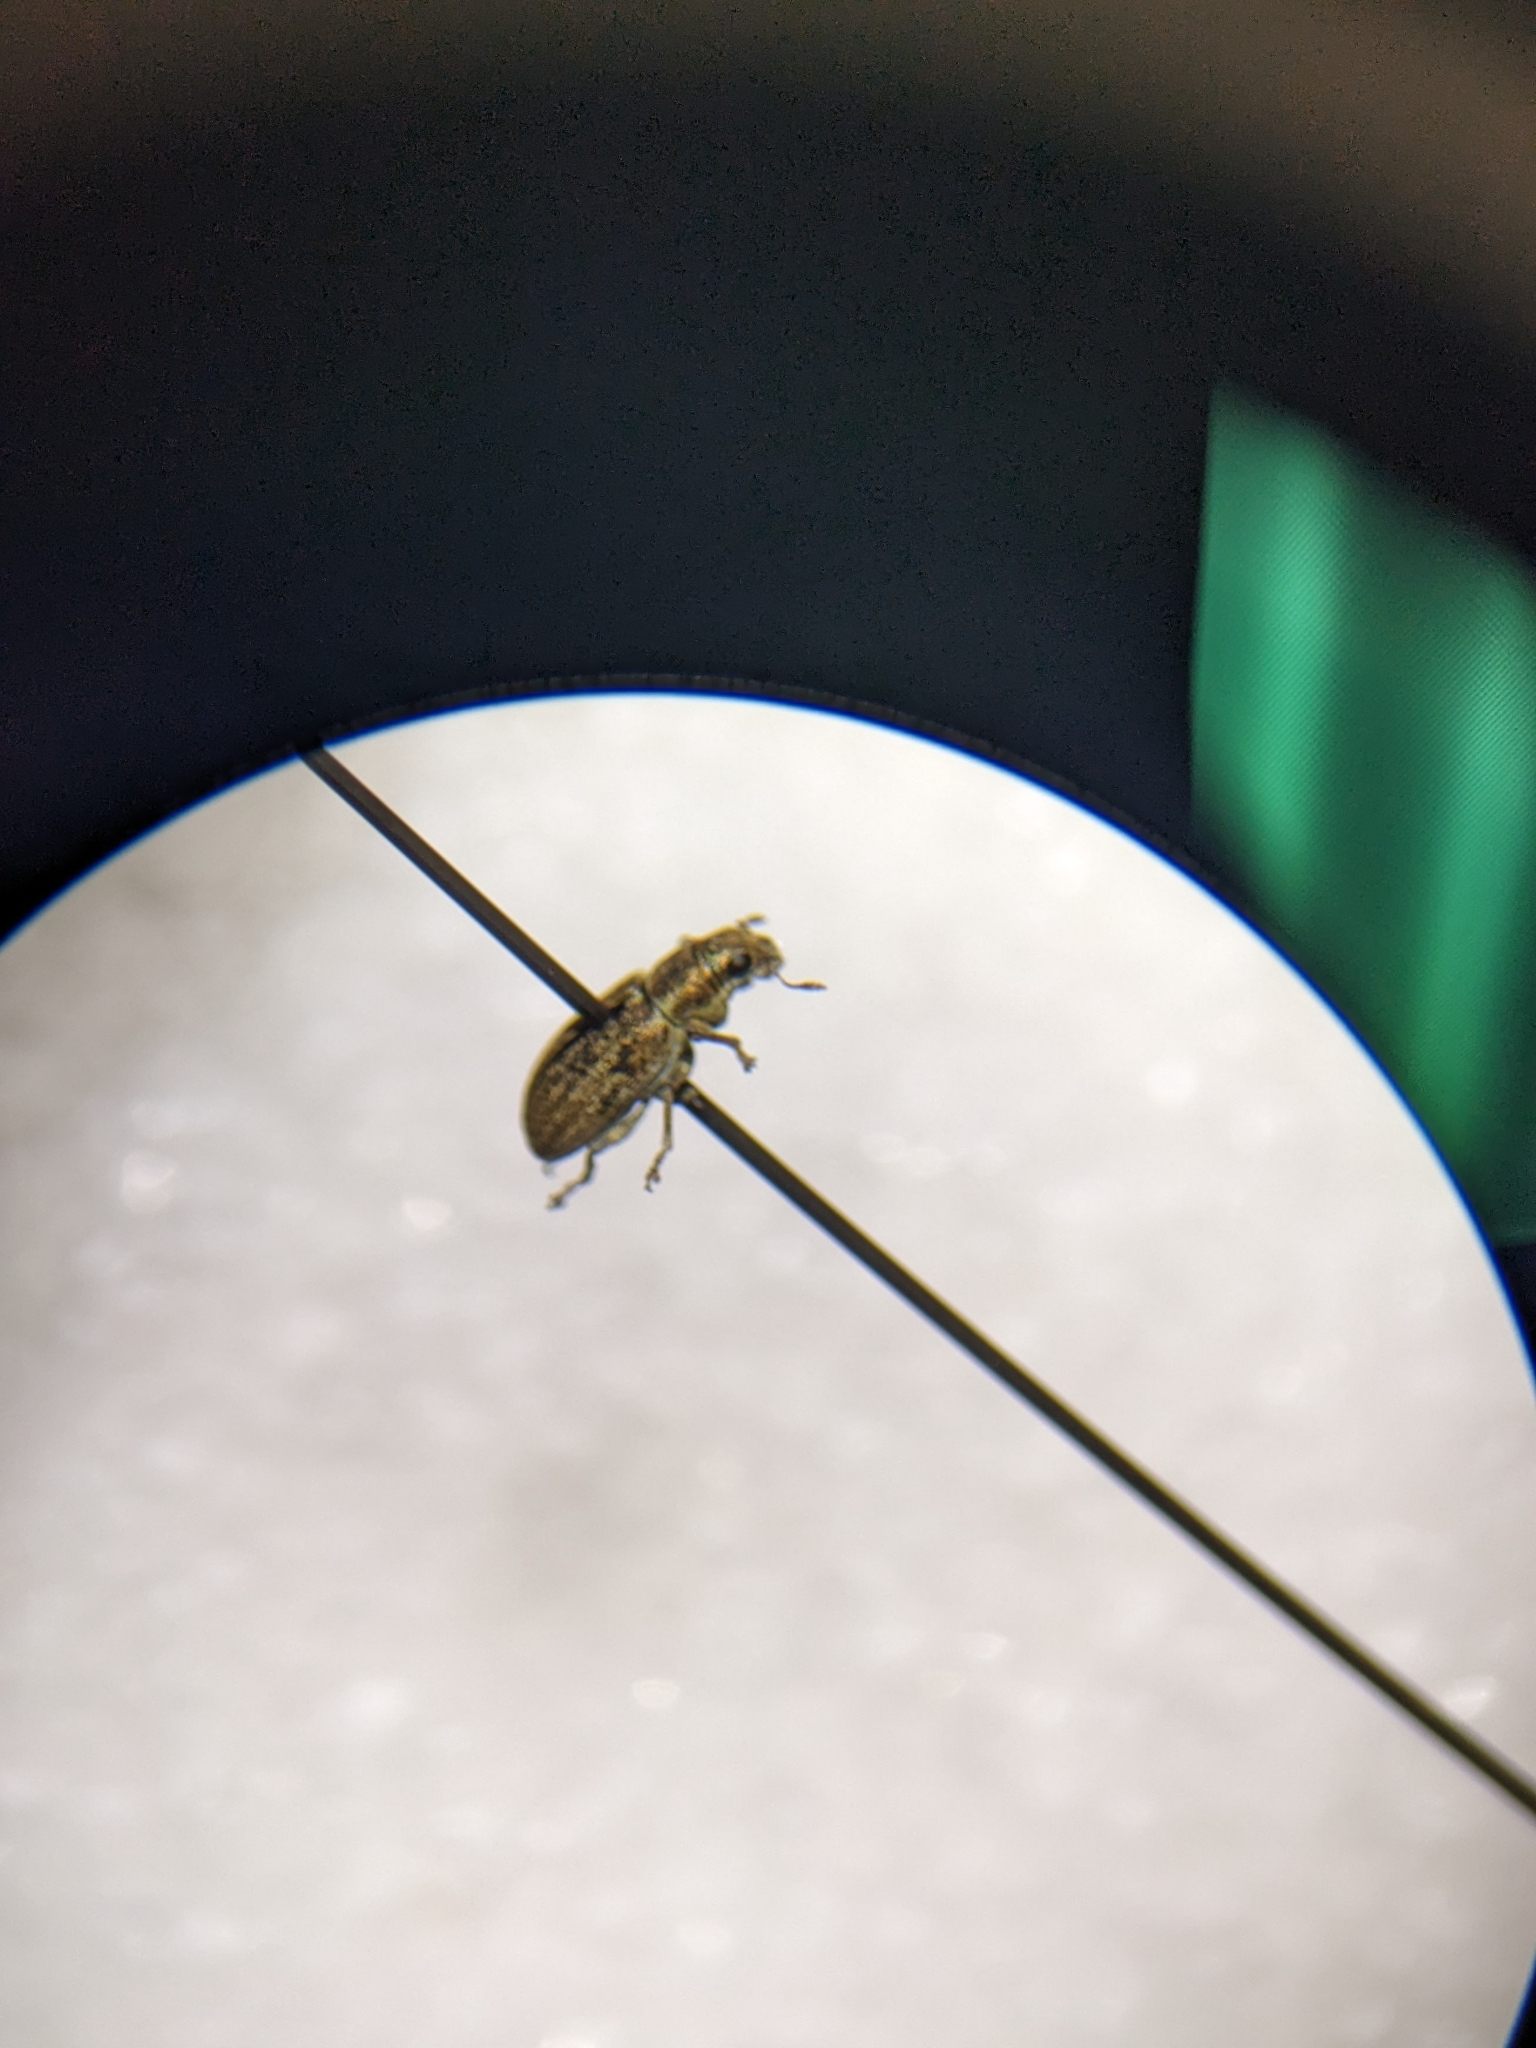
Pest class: pea_leaf_weevil